Pialia

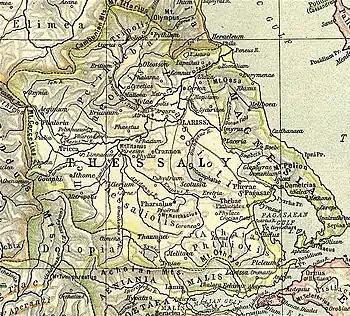
Map showing ancient Thessaly. Phaeca is shown to the centre left near Mount Cercetium.

Pialia or Pialeia (Πιάλεια) was a town of Histiaeotis in ancient Thessaly, at the foot of Mount Cercetium.